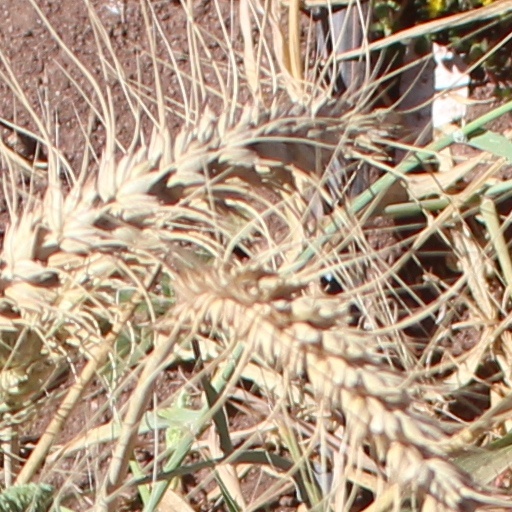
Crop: wheat